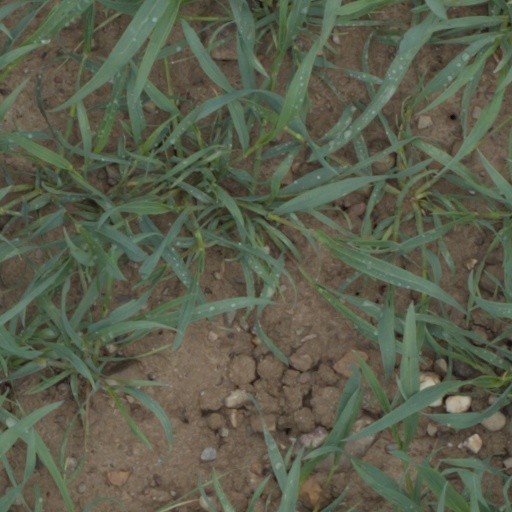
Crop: wheat